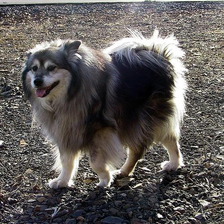
Species: dog
Breed: keeshond